Camera Obscura (band)

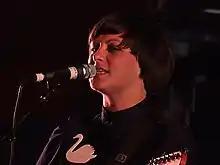
Tracyanne Campbell in 2007

The band's second album, "Underachievers Please Try Harder", was released in 2003 and was followed by Camera Obscura's first full tour of Great Britain and Ireland and the band's first tour of the United States. Founding member John Henderson left Camera Obscura following this tour. In early 2004 the band recorded the songs "I Love My Jean" and "Red, Red Rose" following their third Peel session, in which Peel had asked them to put these poems by Robert Burns to music.